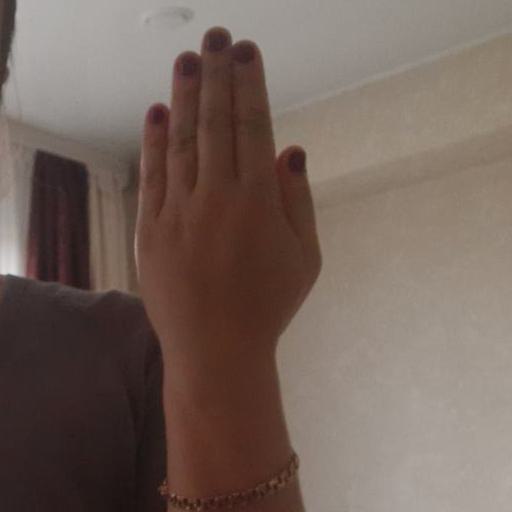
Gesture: stop_inverted